University

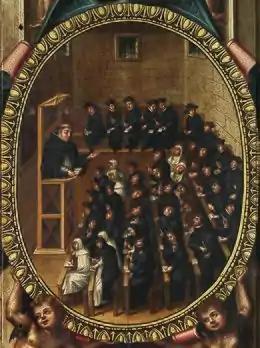
17th-century classroom at the University of Salamanca

Although there are antecedents, the modern university is generally regarded as a formal institution that has its origin in the Medieval Christian tradition. European higher education took place for hundreds of years in cathedral schools or monastic schools, in which monks and nuns taught classes; evidence of these immediate forerunners of the later university at many places dates back to the 6th century. In Europe, young men proceeded to university when they had completed their study of the trivium – the preparatory arts of grammar, rhetoric and dialectic or logic–and the quadrivium: arithmetic, geometry, music, and astronomy.